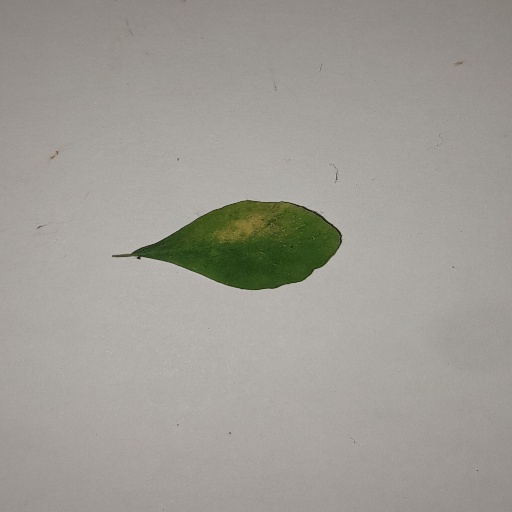
Species: Sojina
Leaf condition: Yellow Leaf